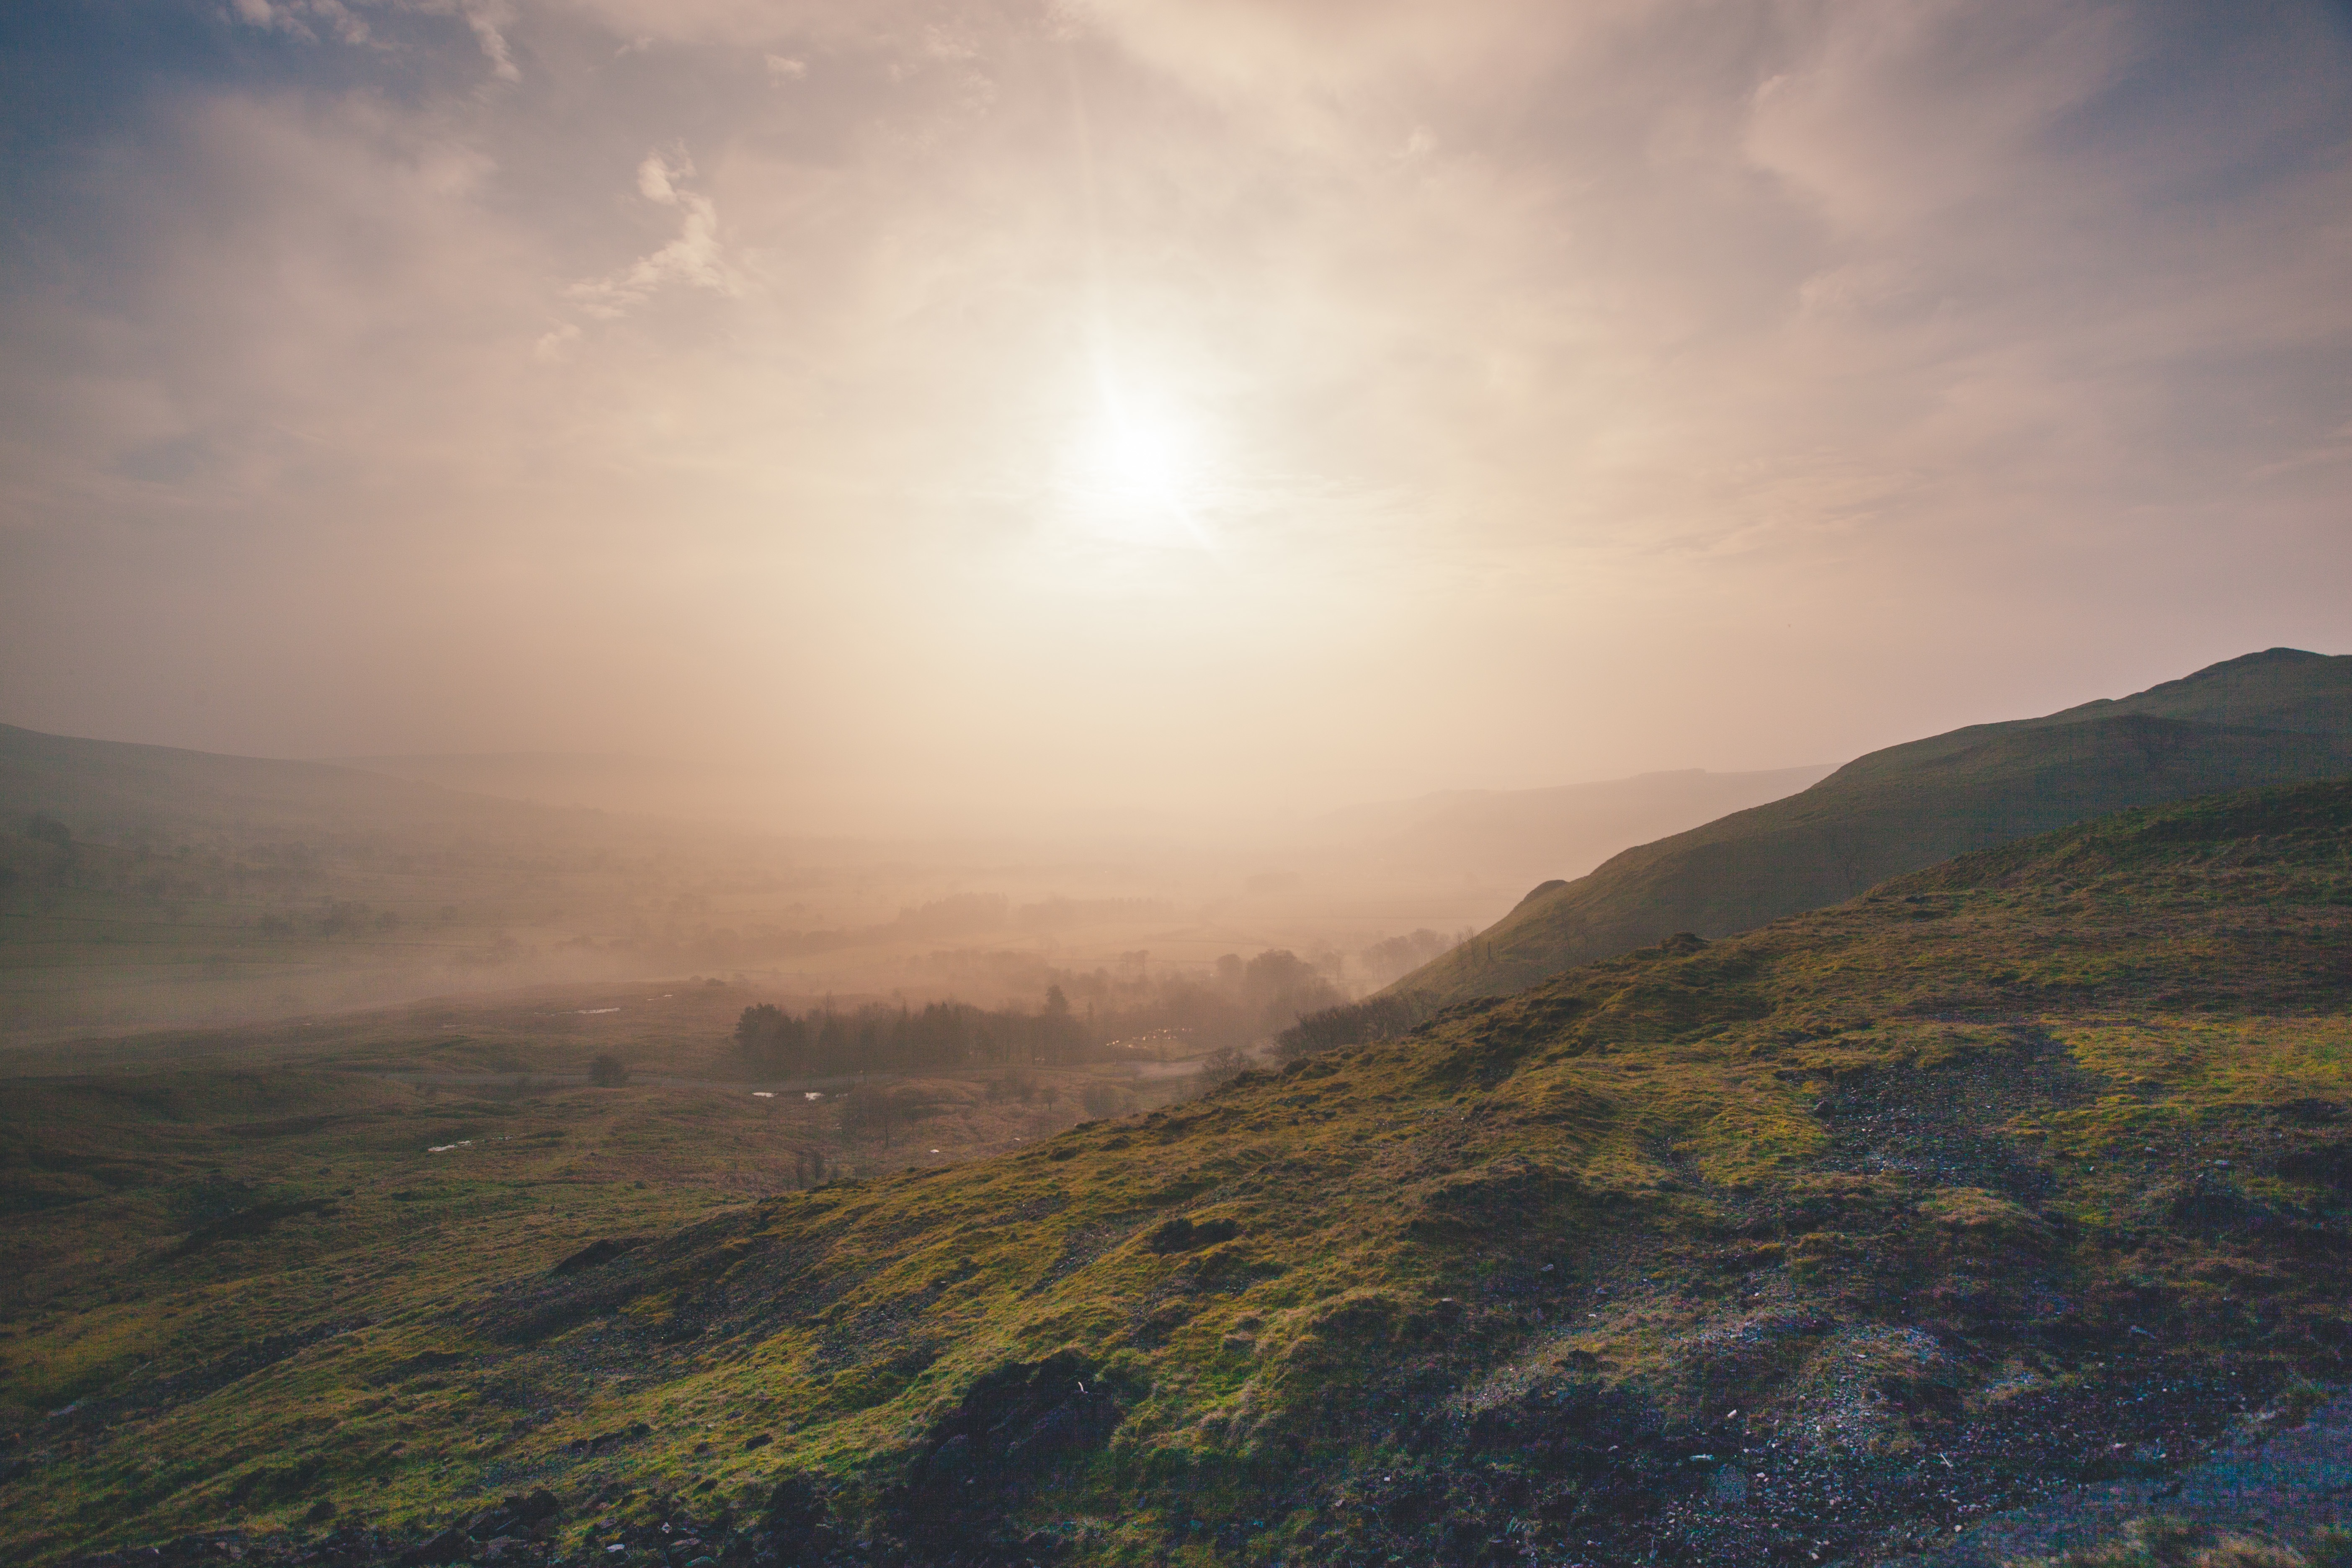
landscape, sea, nature, horizon, mountain, cloud, sky, sun, sunrise, sunset, mist, sunlight, morning, hill, dawn, mountain range, dusk, evening, weather, ridge, summit, plateau, landform, geographical feature, atmospheric phenomenon, mountainous landforms